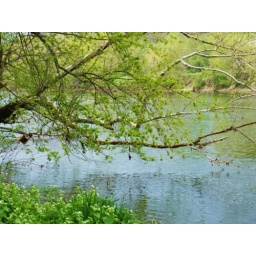
tree in the water